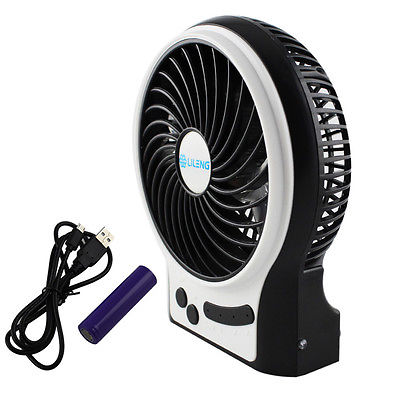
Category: fan